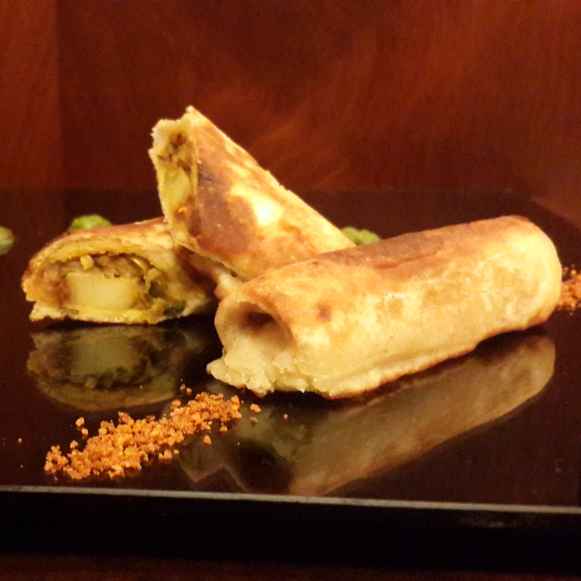
Dish: masala_dosa